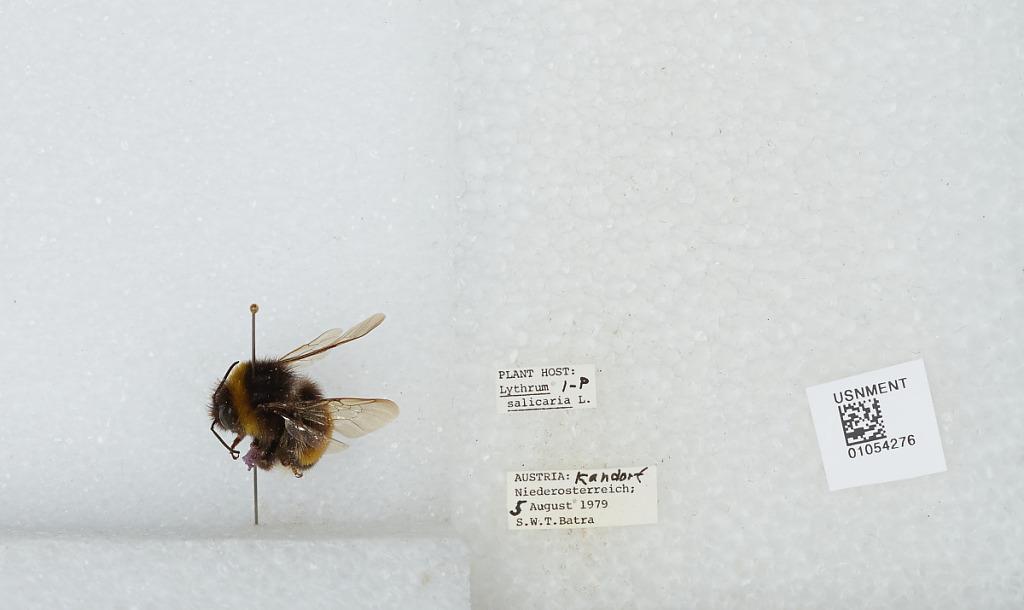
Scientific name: Bombus sp.
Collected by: S. Batra
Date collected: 1979-8-5
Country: Austria
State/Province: Lower Austria
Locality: Kandorf
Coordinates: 48.33, 15.75